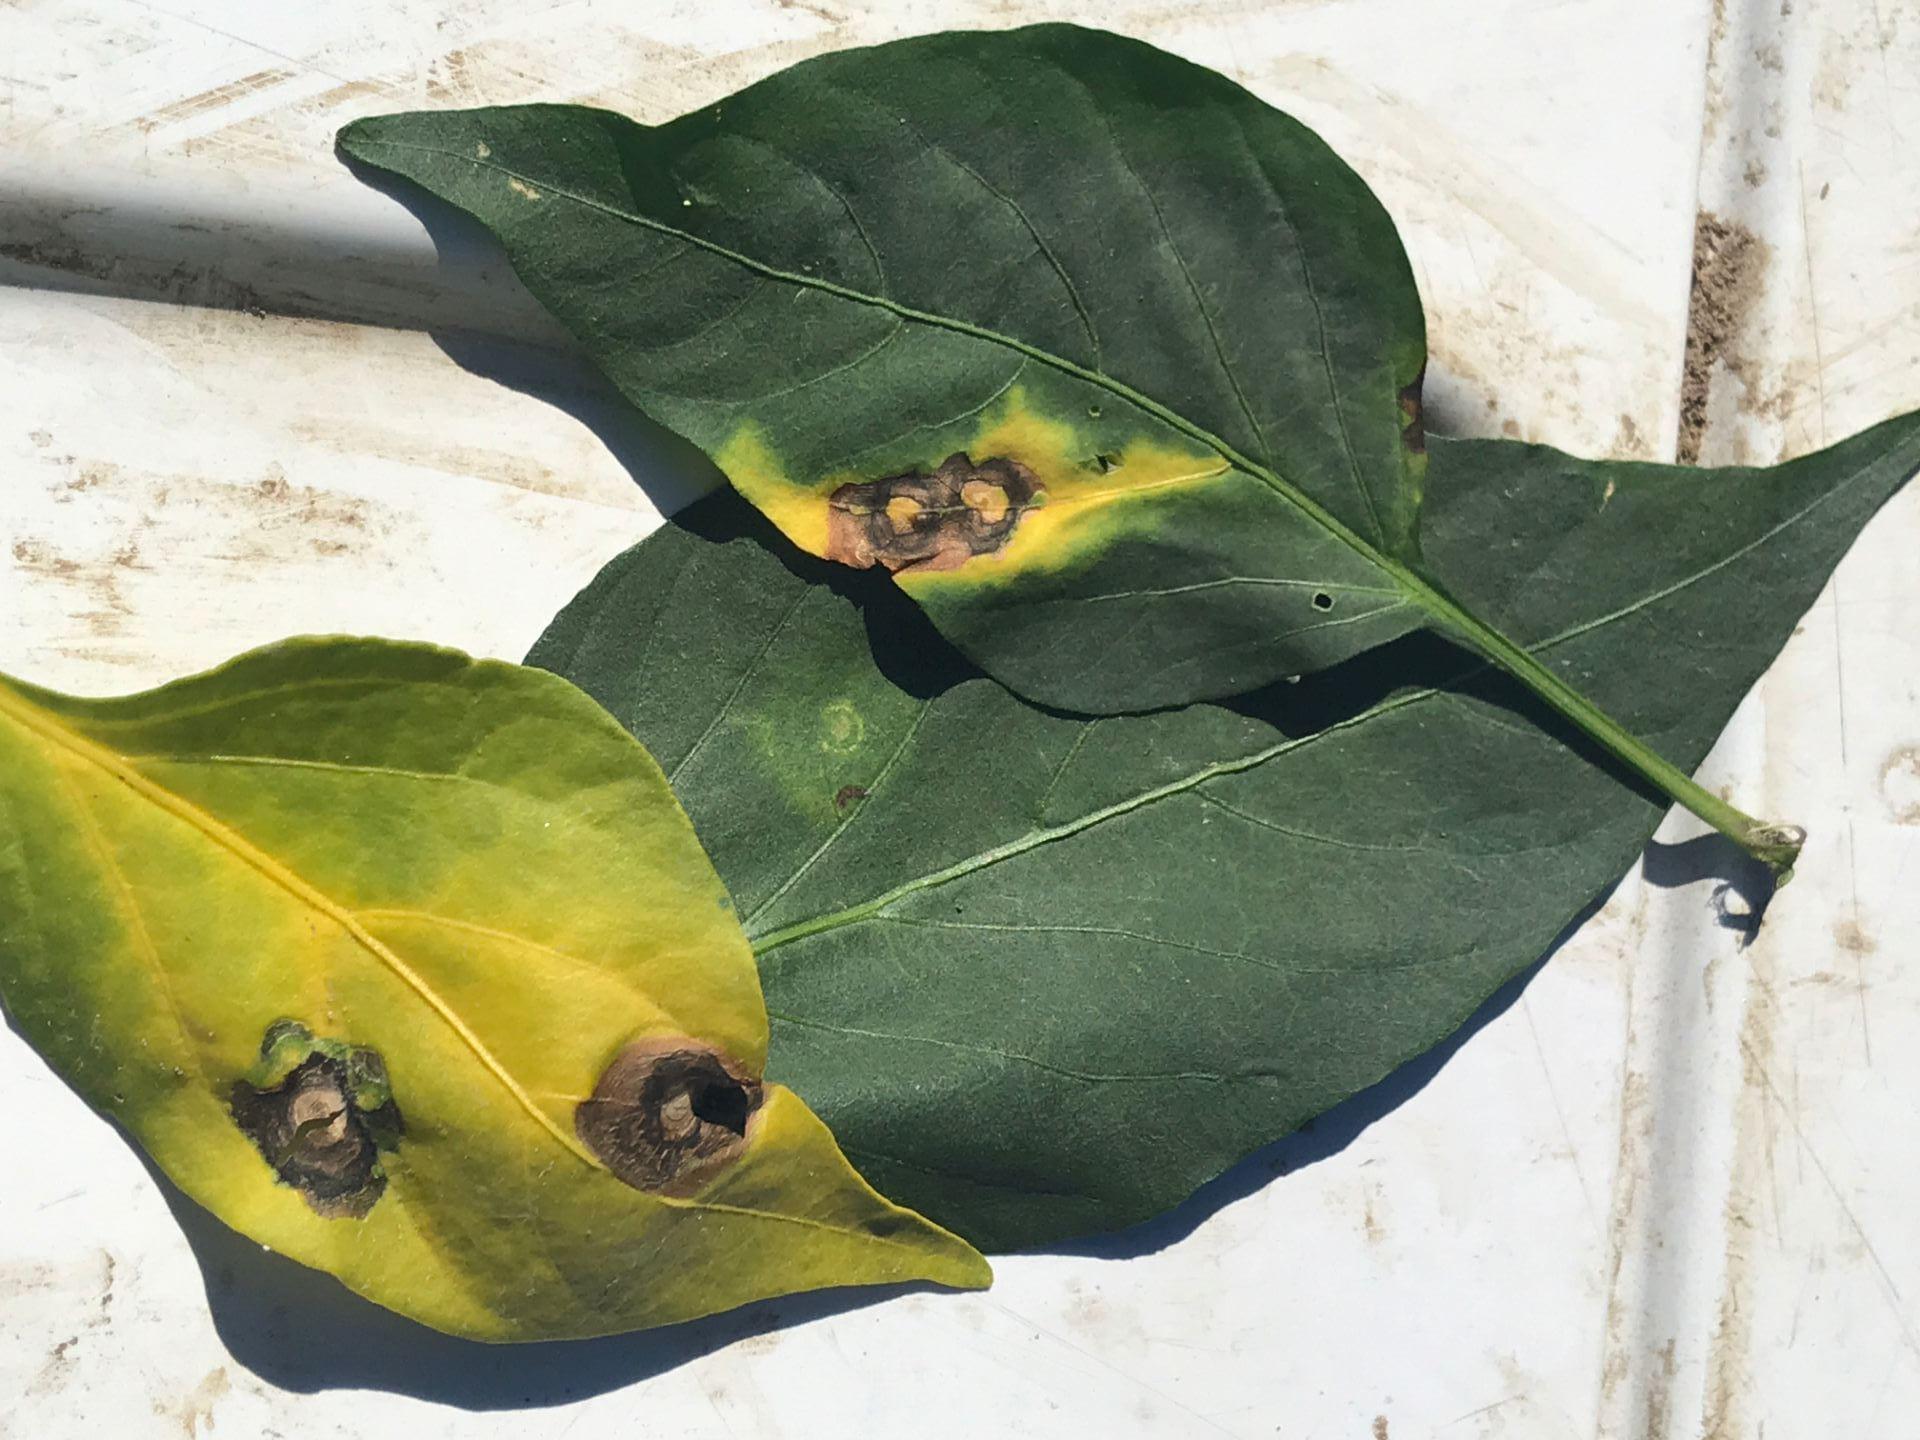
Plant: Bell pepper
Disease: bell pepper frogeye leaf spot